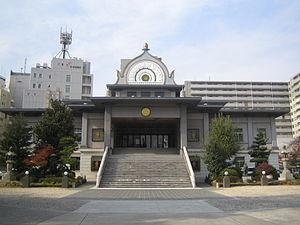
Le Hongan-ji Betsuin est un temple de l'école Jōdo Shinshū situé dans l'arrondissement de Naka à Nagoya au centre du Japon.